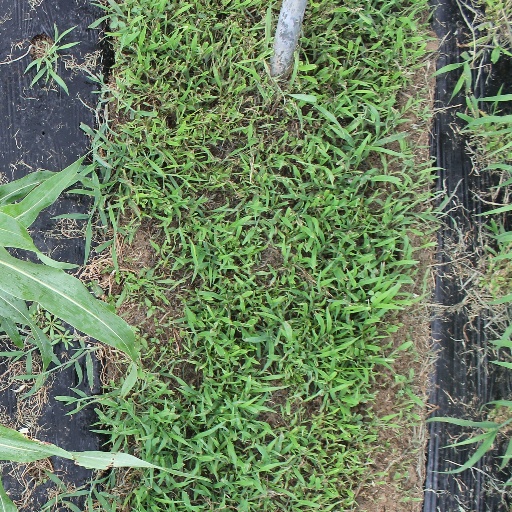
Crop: sorghum